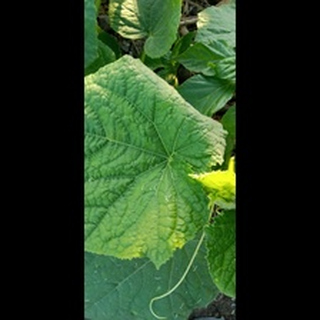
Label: healthy_cucumber